John George Howard

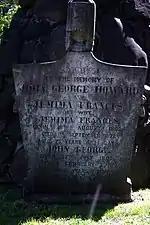
Gravestone of John and Jemima Howard

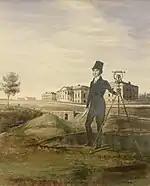
John George Howard in front of the Toronto Court and Gaol (1835)

Born as John Corby in Bengeo, Hertfordshire, England, he was the fourth of seven children of John and Sarah Corby. He attended a boarding school in Hertford and spent two years at sea as a sailor before returning to England to become a carpenter and joiner. In 1824, he entered the architecture profession, articling for three years with a London architect, William Ford, who became his brother-in-law by marrying his older sister in 1825. He remained with Ford until his departure for Upper Canada. In London, he married the 24-year-old Jemima Frances Meikle on May 7, 1827.